Bobby Gibbes

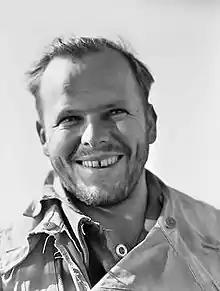
Bobby Gibbes, North Africa,  January 1942

Robert Henry Maxwell Gibbes, (6 May 1916 – 11 April 2007) was an Australian fighter ace of World War II, and the longest-serving wartime commanding officer of No. 3 Squadron RAAF. He was officially credited with 10¼ aerial victories, although his score is often reported as 12, including two shared; Gibbes was also credited with five aircraft probably destroyed, and a further 16 damaged. He commanded No. 3 Squadron in North Africa from February 1942 to April 1943, apart from a brief period when he was wounded.